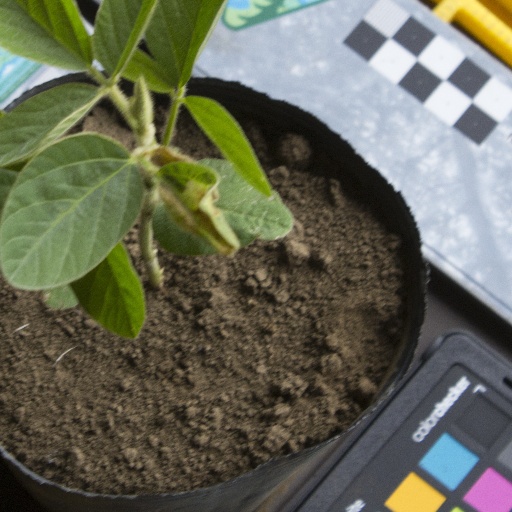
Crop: soybean